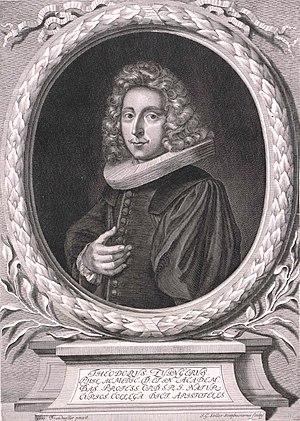
Theodor Zwinger III, fils de Johann Zwinger, est un médecin suisse, né à Bâle le 6 août 1658 et mort à Fribourg-en-Brisgau le 22 avril 1724.